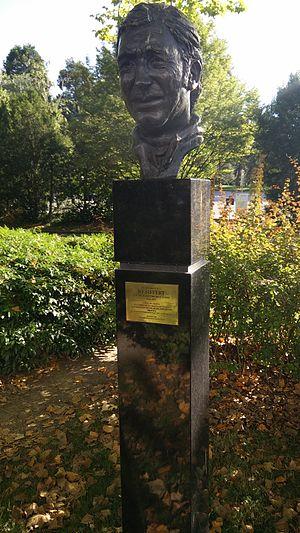
Joseph Siffert, couramment appelé Jo Siffert dans le milieu automobile et Seppi par ses compatriotes, est un pilote automobile suisse.